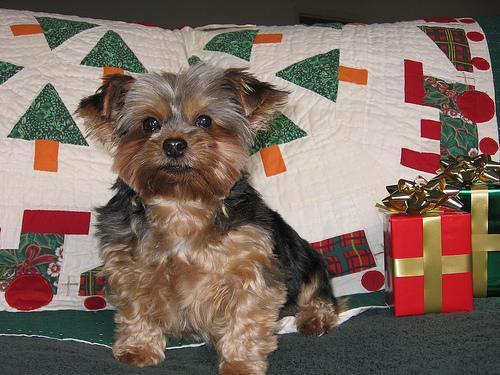
yorkshire terrier